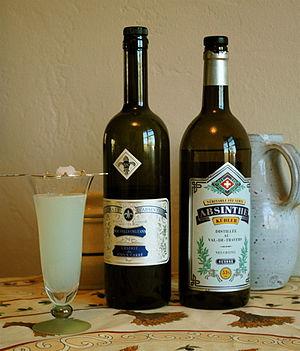
L'absinthe est un ensemble de spiritueux à base de plantes d'absinthe, également appelé « fée verte » ou encore « bleue ». La fabrication, la vente et la consommation de l'absinthe étaient interdites en Suisse de 1910 à 2005 et en France de 1915 à 2011.